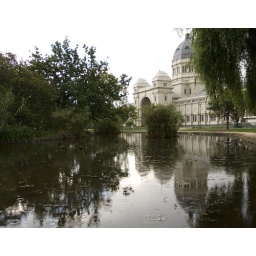
Raindrops keep falling on the duck pond, building in background